Rodolfo Gaona

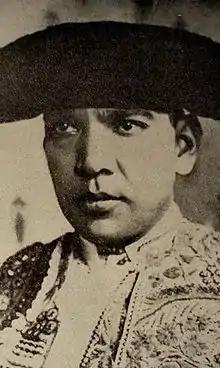

Rodolfo Gaona y Jiménez (22 January 1888 – 20 May 1975), was a Mexican bullfighter who performed from 1905 until his retirement in 1925, primarily in Madrid. Known as El Indio Grande (The Big Indian) and La Califa de León (The Caliph of León), Gaona was part of the Golden Age of bullfighting in Spain alongside Juan Belmonte and Joselito. He invented the "gaonera" and "pase del centenario" moves.